Small nucleolar RNA R21

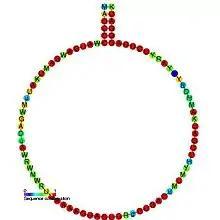
Predicted secondary structure and sequence conservation of snoR21

In molecular biology, Small nucleolar RNA R21 is a non-coding RNA (ncRNA) molecule which functions in the modification of other small nuclear RNAs (snRNAs). This type of modifying RNA is usually located in the nucleolus of the eukaryotic cell which is a major site of snRNA biogenesis. It is known as a small nucleolar RNA (snoRNA) and also often referred to as a guide RNA.